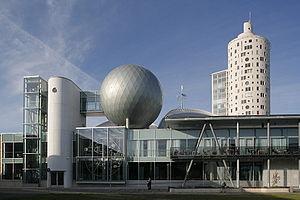
Cet article présente une liste non exhaustive de musées en Estonie.